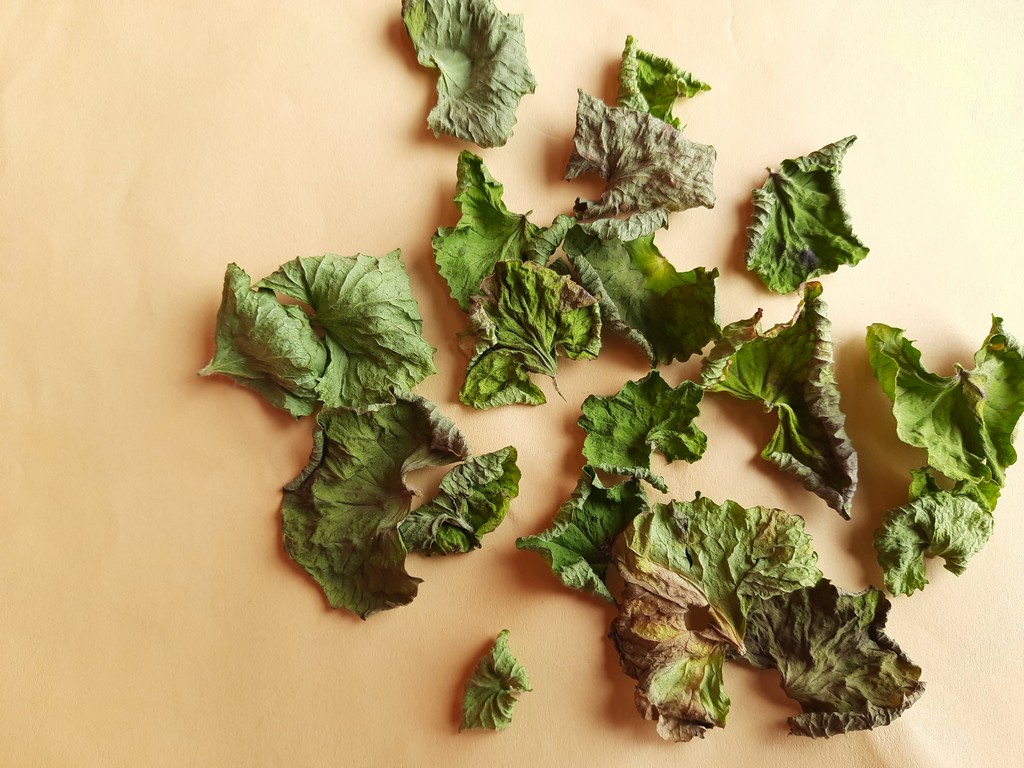
Label: Dried